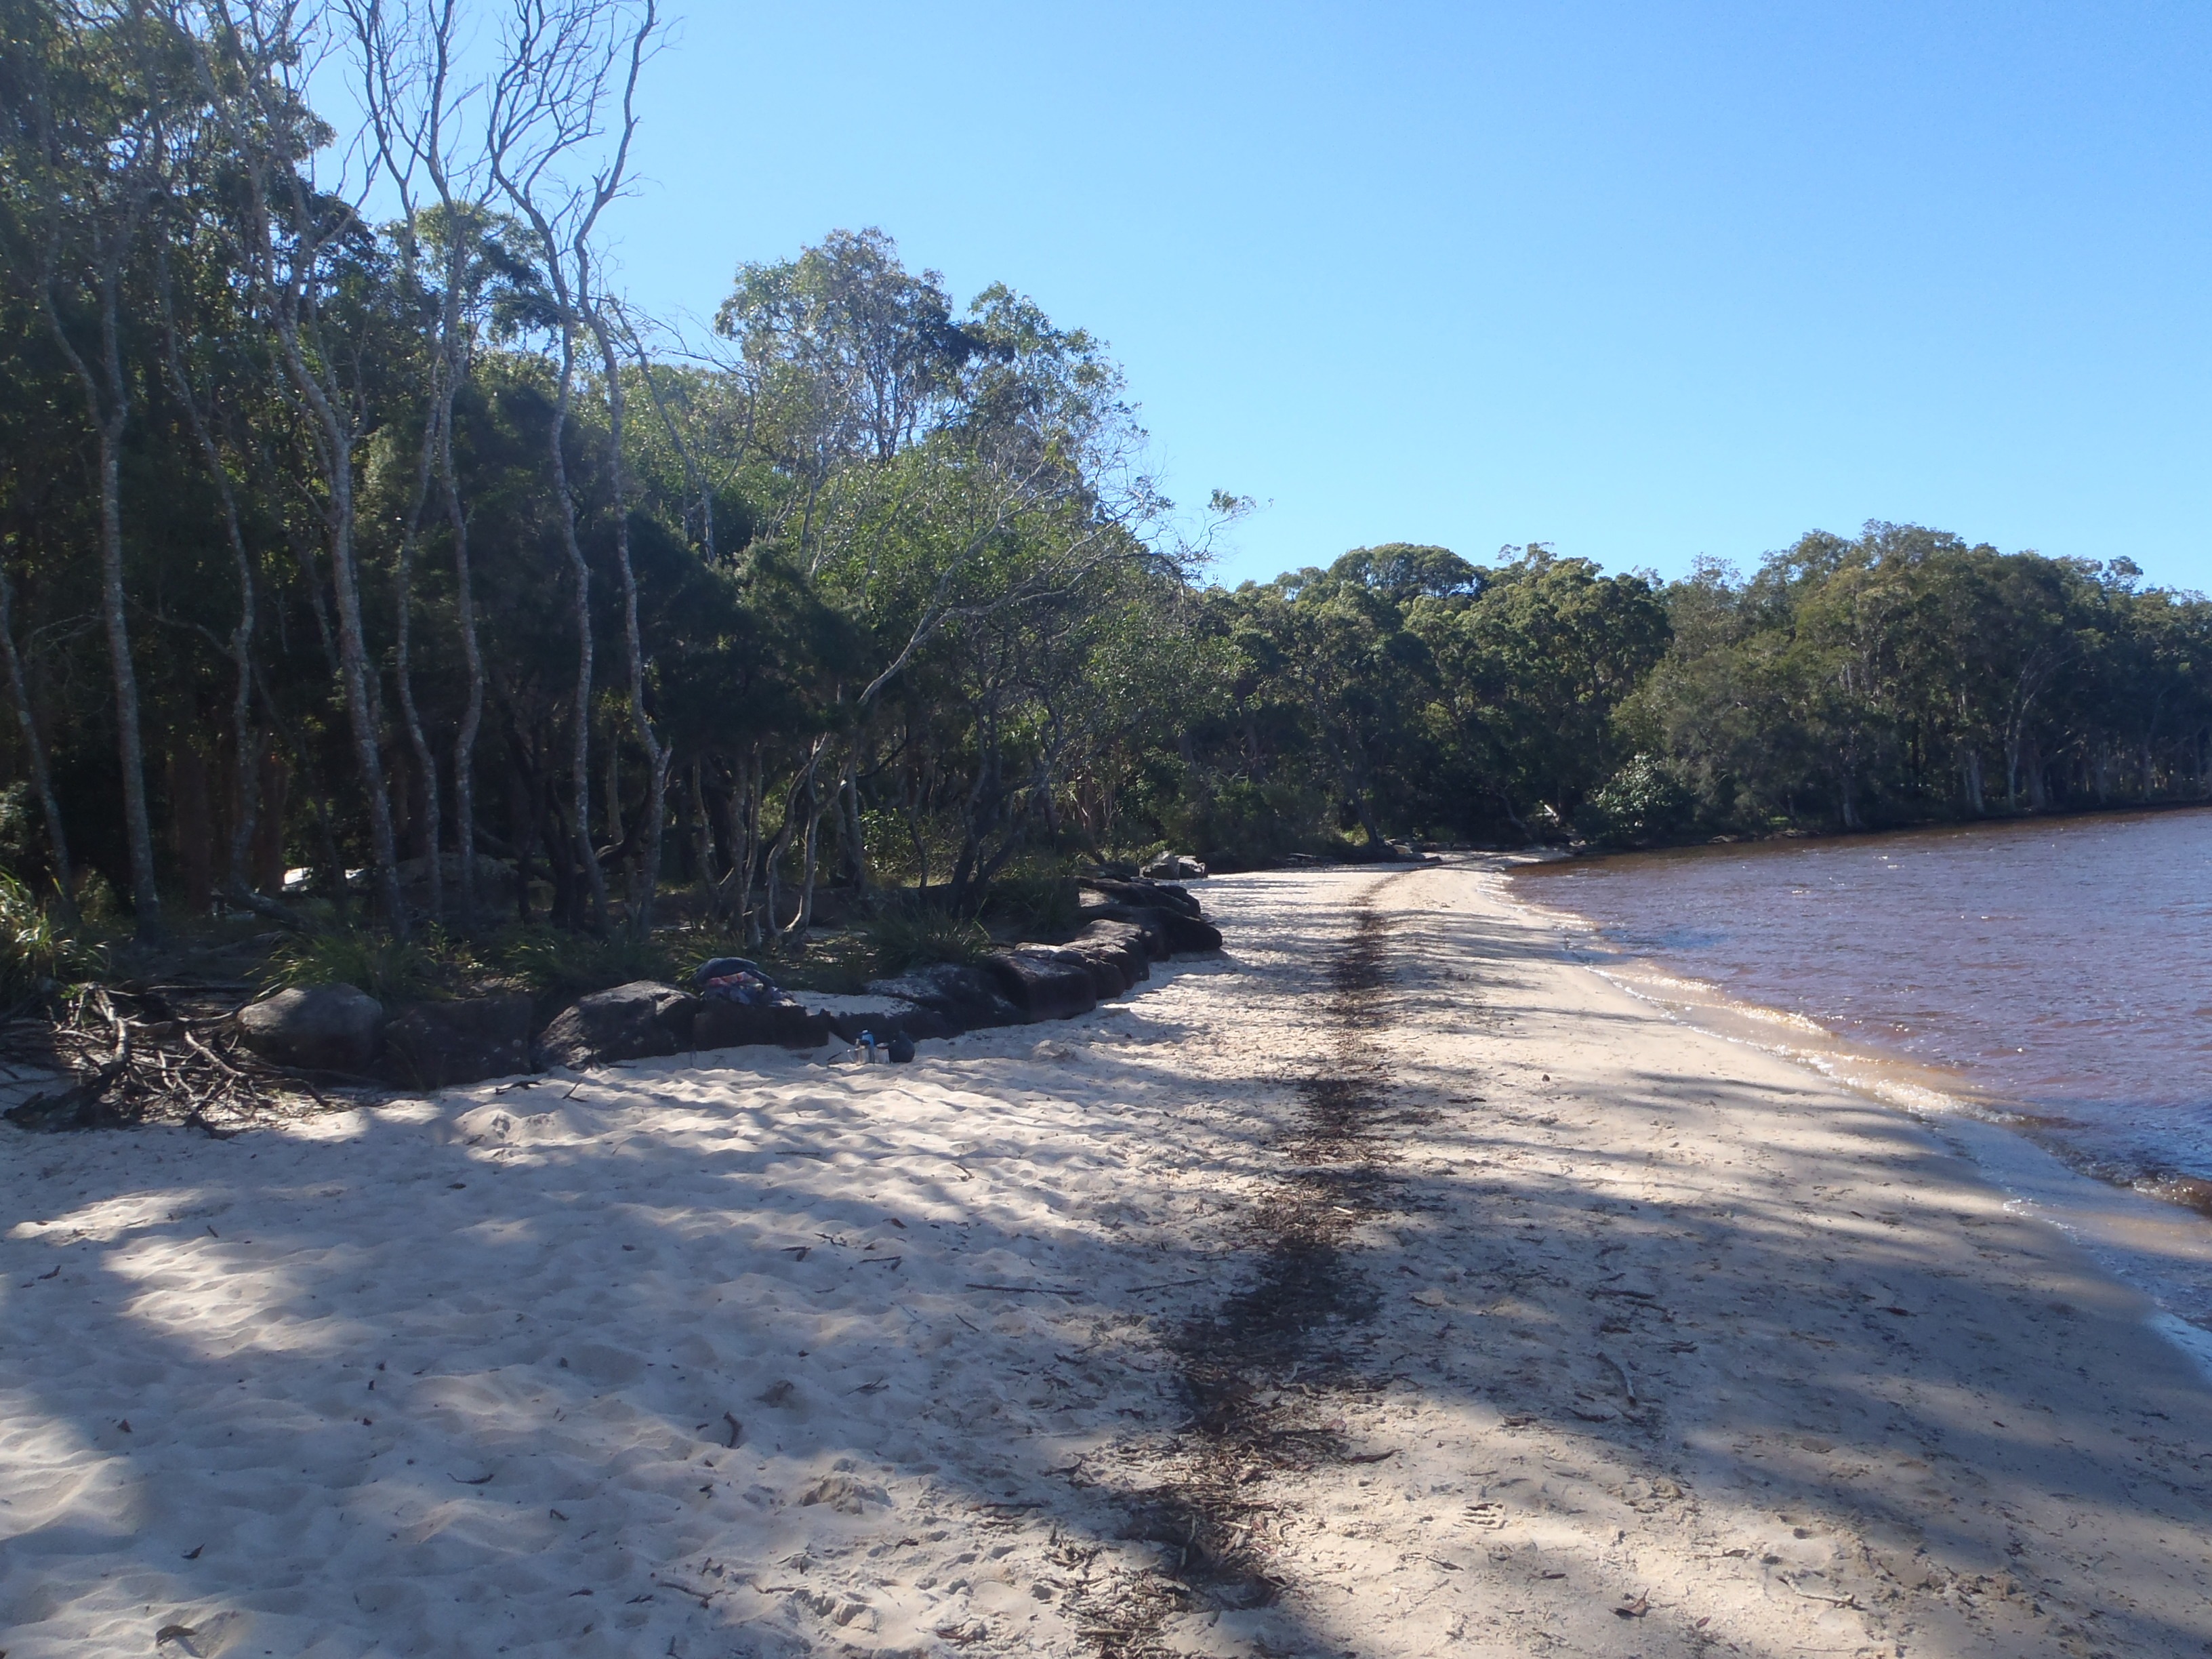
beach, nature, lake, river, reservoir, body of water